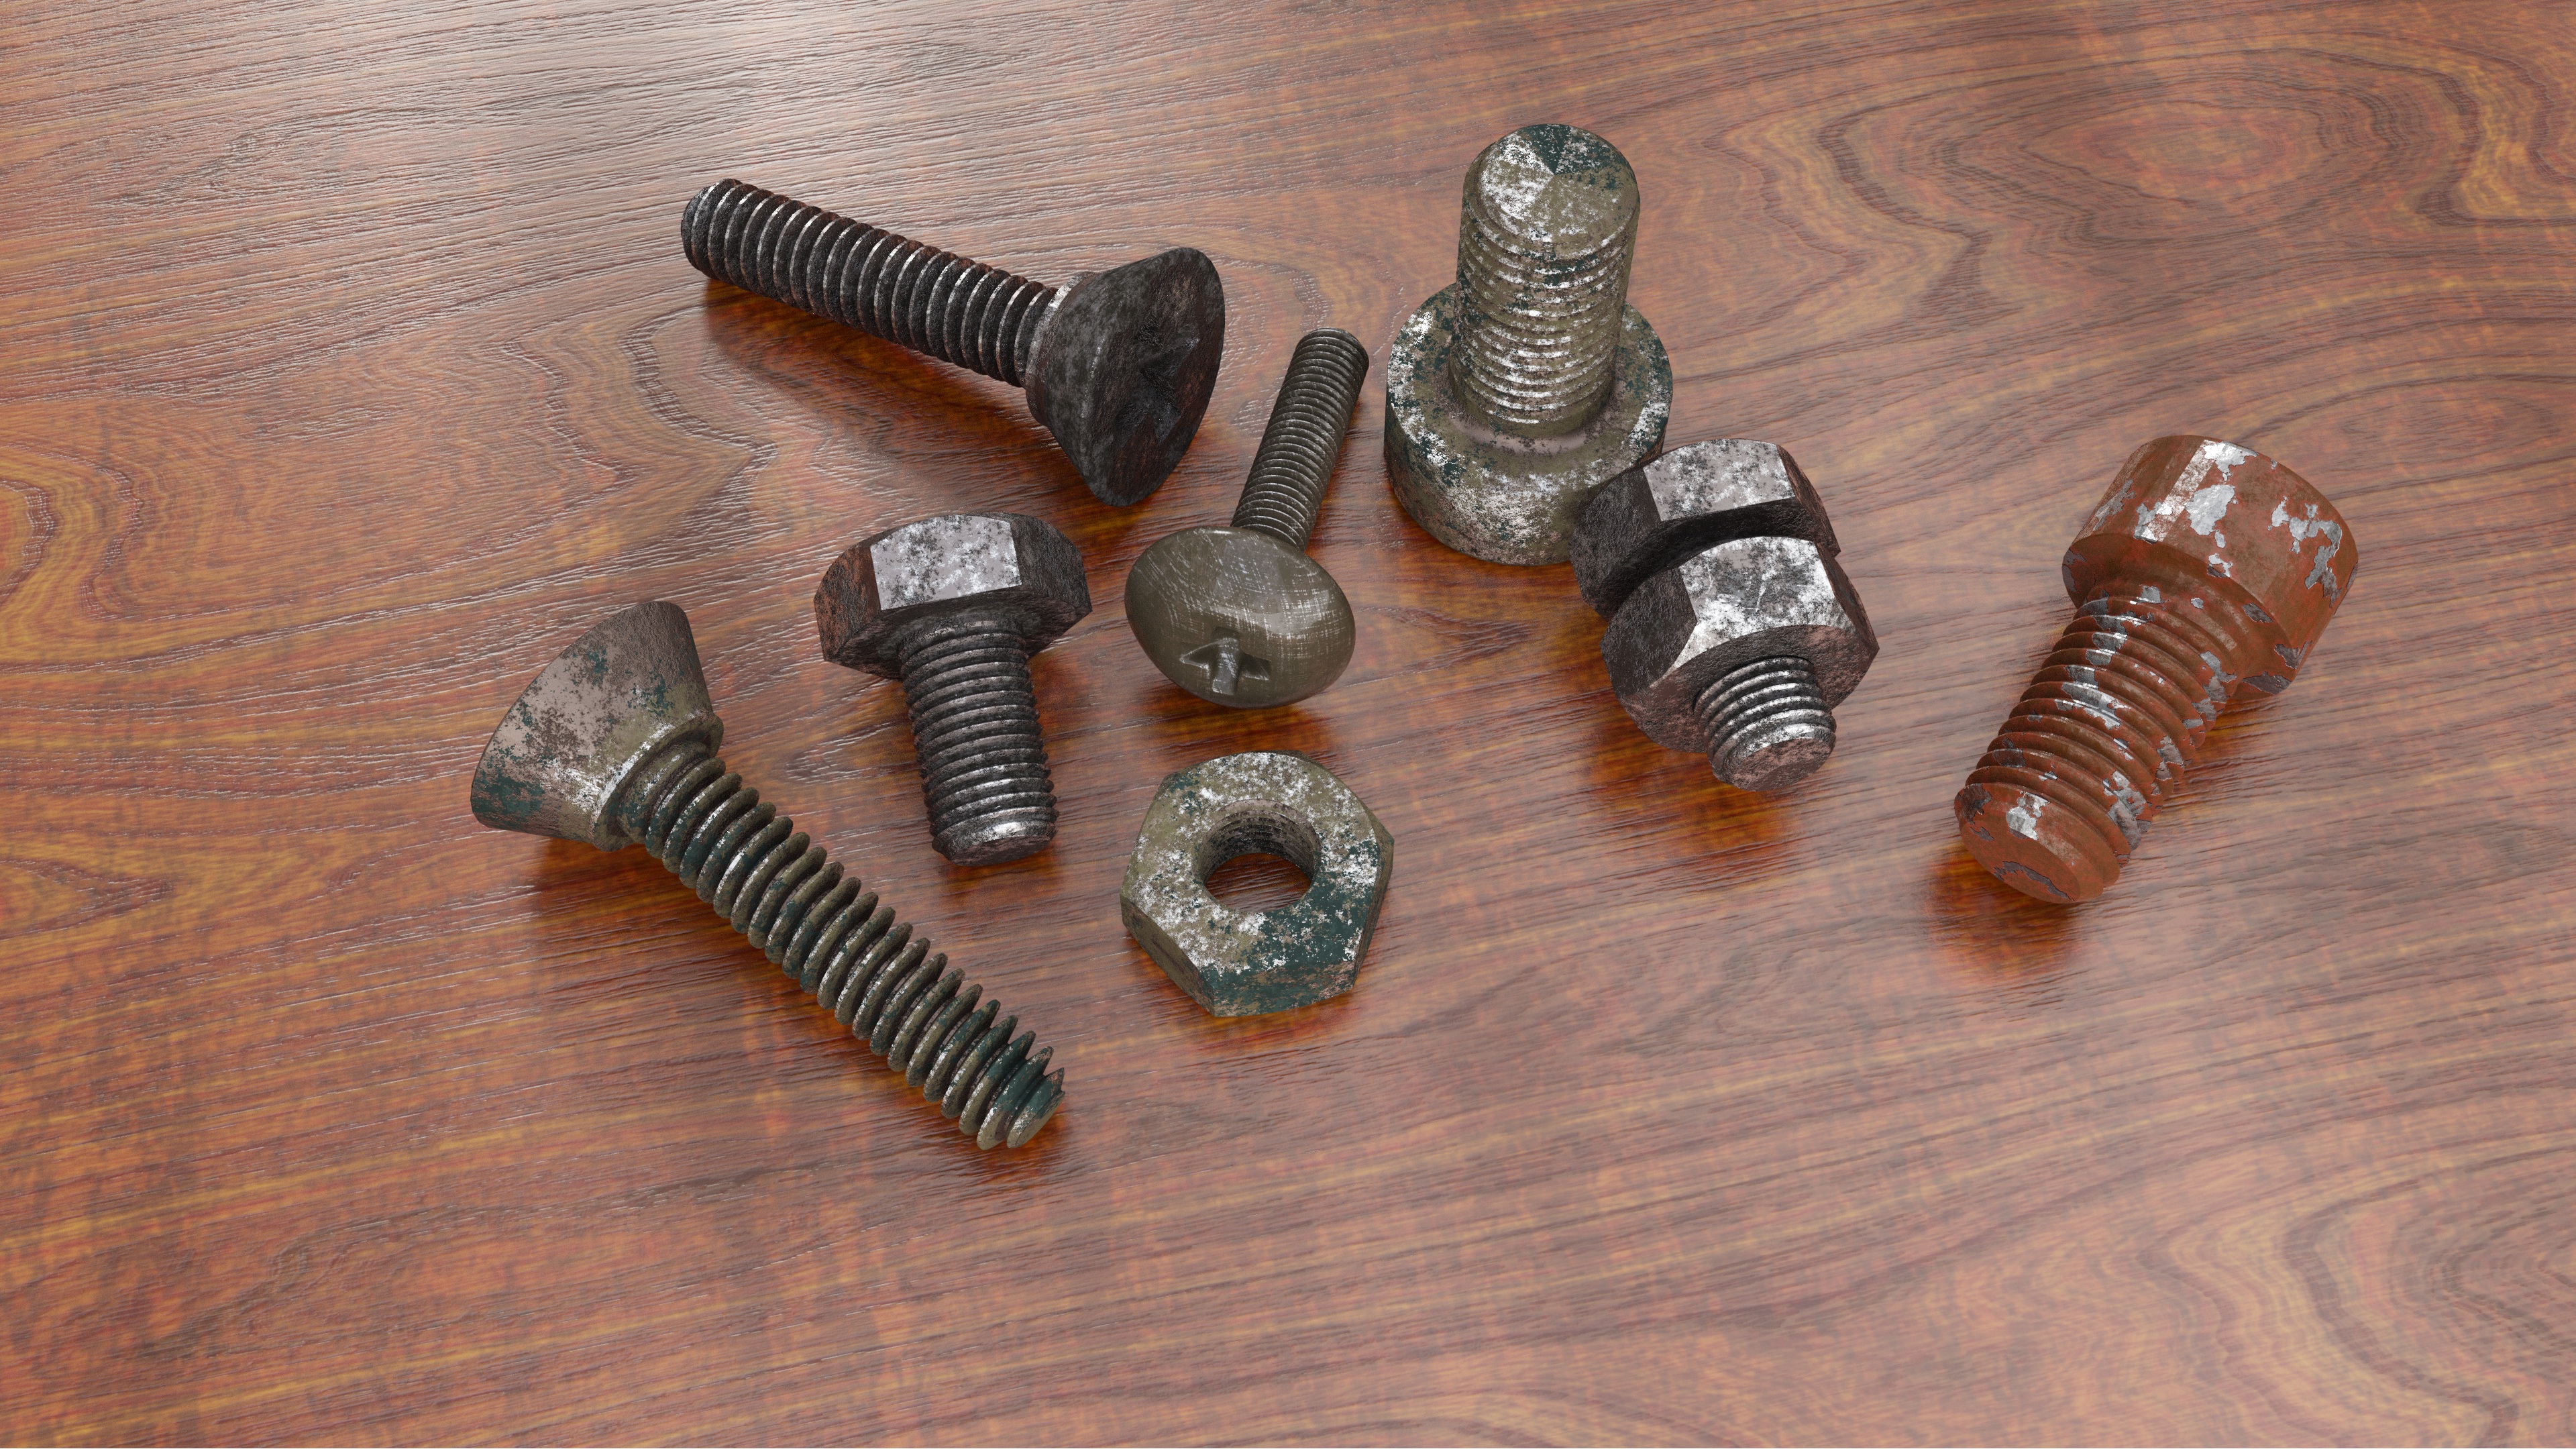
screw, thread, metal, iron, hardware, steel, bolt